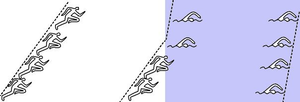
Métaphore des athlètes. Des athlètes doivent courir sur la plage puis nager, toujours perpendiculairement au rivage. Ils courent à la même vitesse, ils nagent à la même vitesse, mais ils nagent moins vite qu'ils ne courent. Ils partent en ligne, mais la ligne n'est pas parallèle au rivage. On voit que la ligne formée par les athlètes change de direction après l'entrée dans l'eau